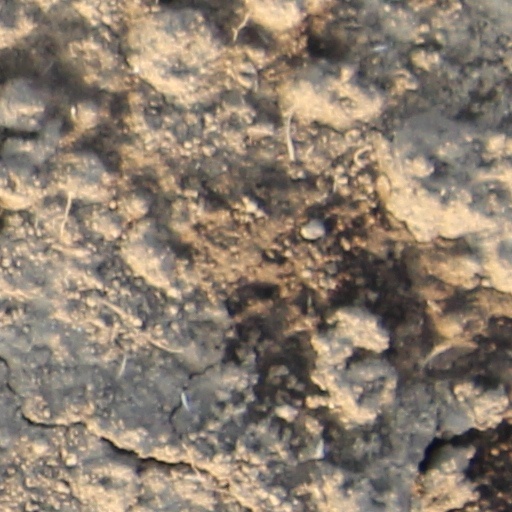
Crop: wheat